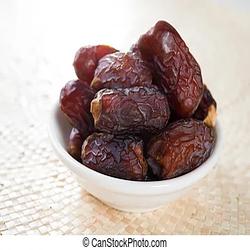
Label: Dates